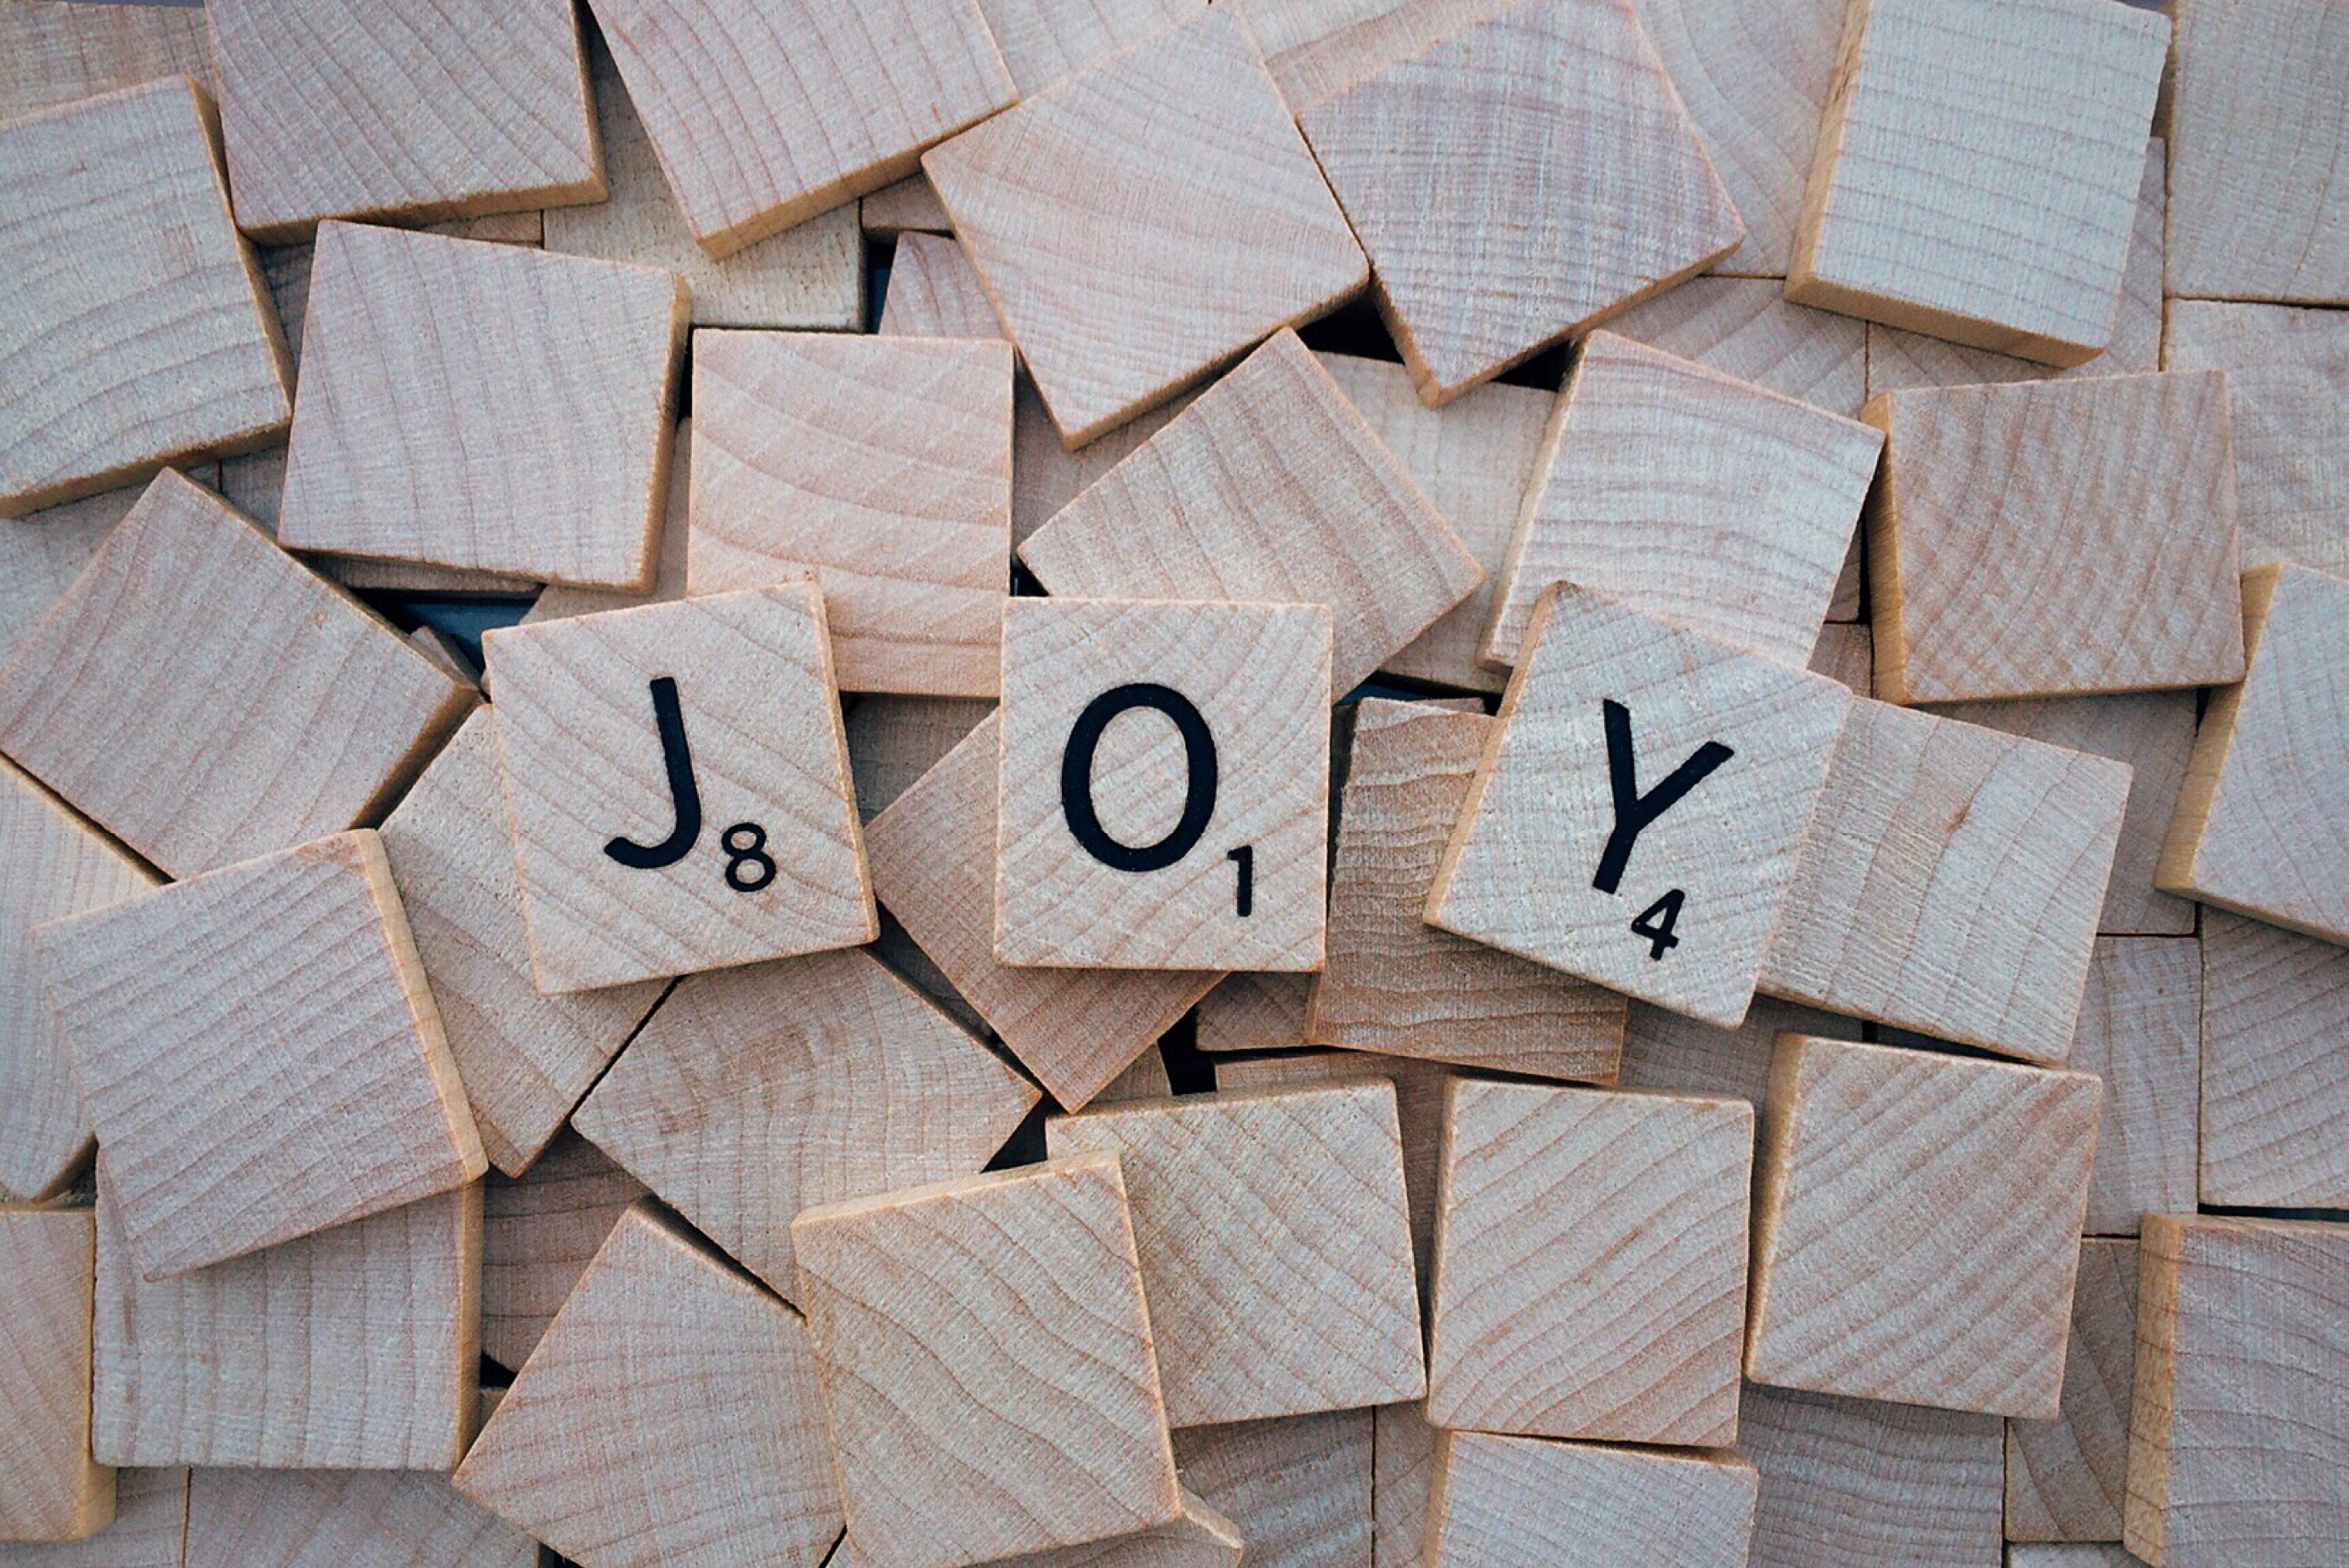
word, wood, number, pattern, tile, scrabble, art, joy, letters, shape, flooring